Johann Christoph Rincklake

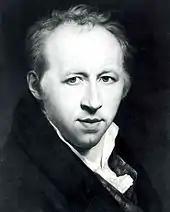
Rincklake's final self-portrait

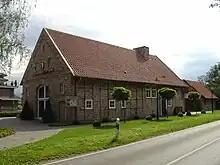
Birthplace of Johann Christoph Rincklake - originally stood in Harsewinkel, moved to near Marienfeld Abbey in summer 2005

Johann Christoph Rincklake (19 October 1764, in Harsewinkel – 19 June 1813, in Münster) was a German portrait painter of the Romantic era, with a high standing in international art history.